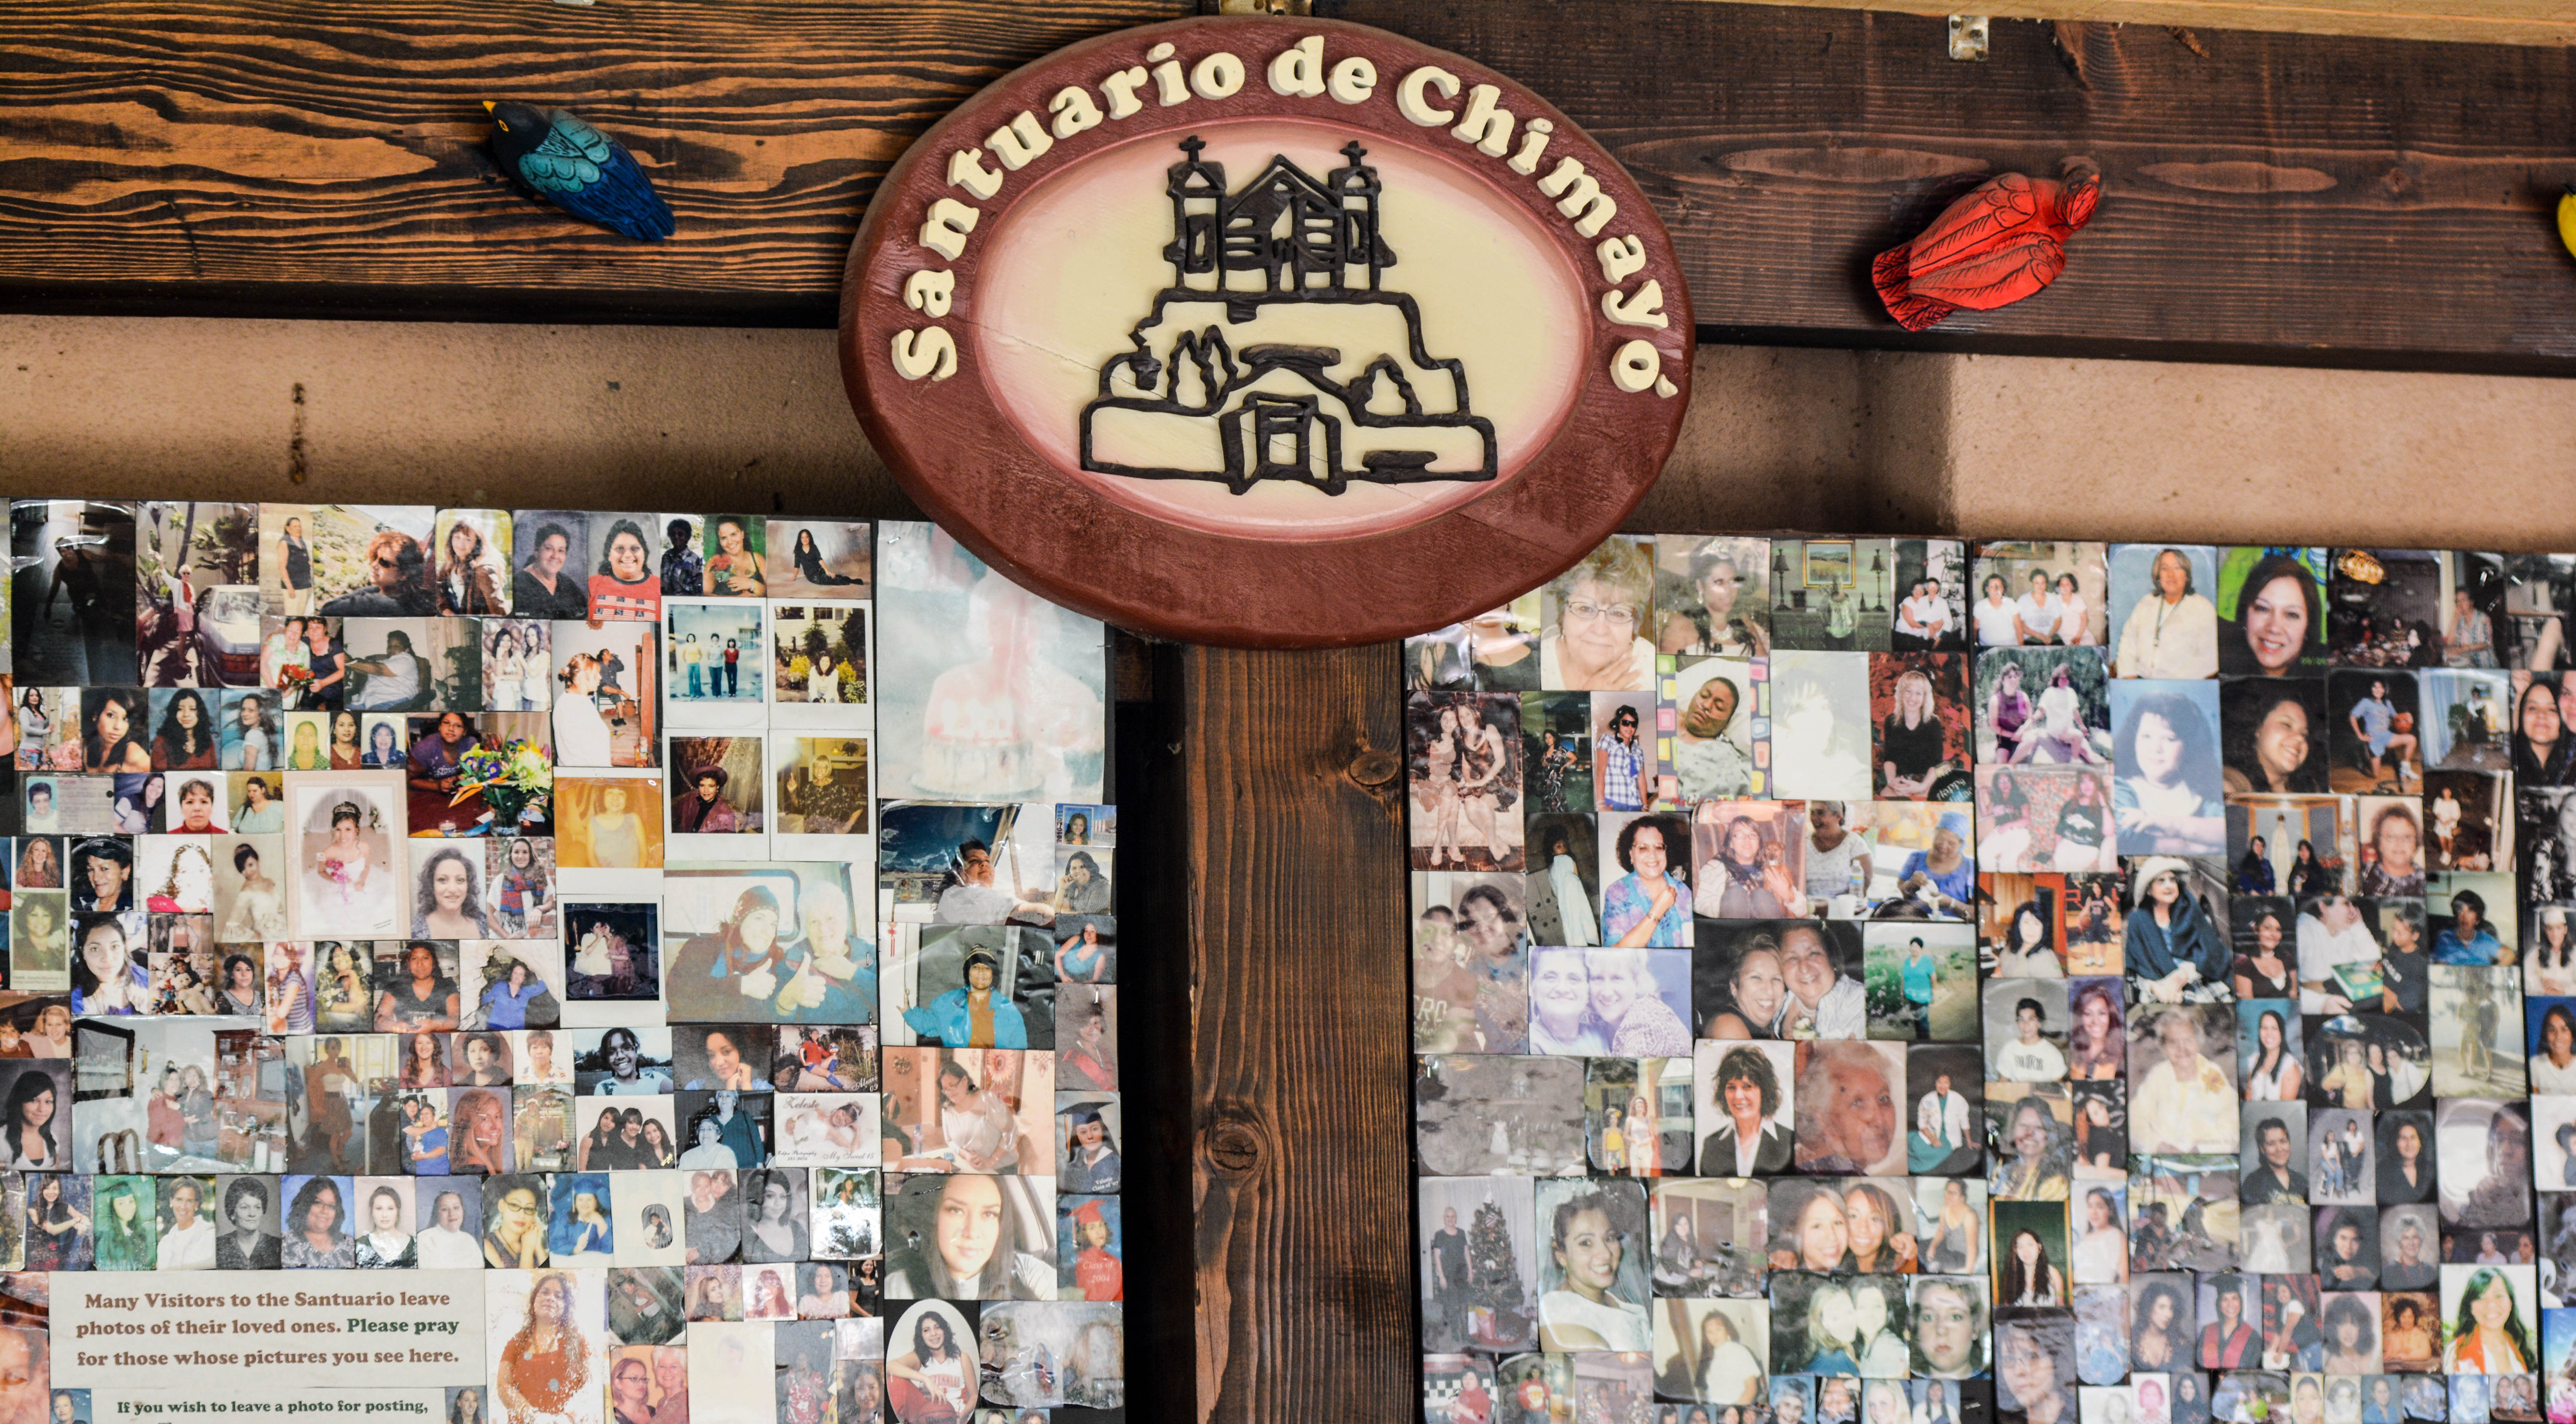
shopping, art, santafe, truchas, northernnewmexico, pueblosantafe